Northern gannet

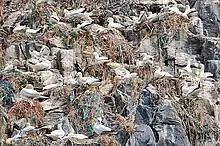
Nests among the rocks. The population of this species appears to be increasing.

The northern gannet is not heavily predated. The only known habitual natural predators of adults are bald eagles, white-tailed eagles and golden eagles. Predators of eggs and nestlings include the great black-backed gull and American herring gull, common ravens, ermine, and red fox. Attacks at sea are insignificant, though large sharks and seals may rarely snatch a gannet out at sea.